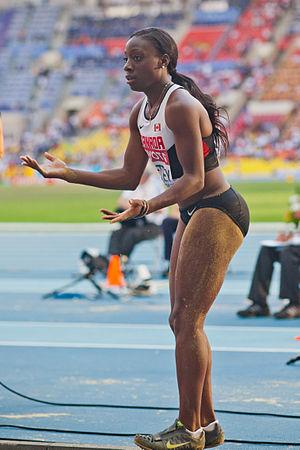
Christabel Saakor Nettey est une athlète canadienne, spécialiste du saut en longueur, détentrice du record du Canada avec 6,99 m.